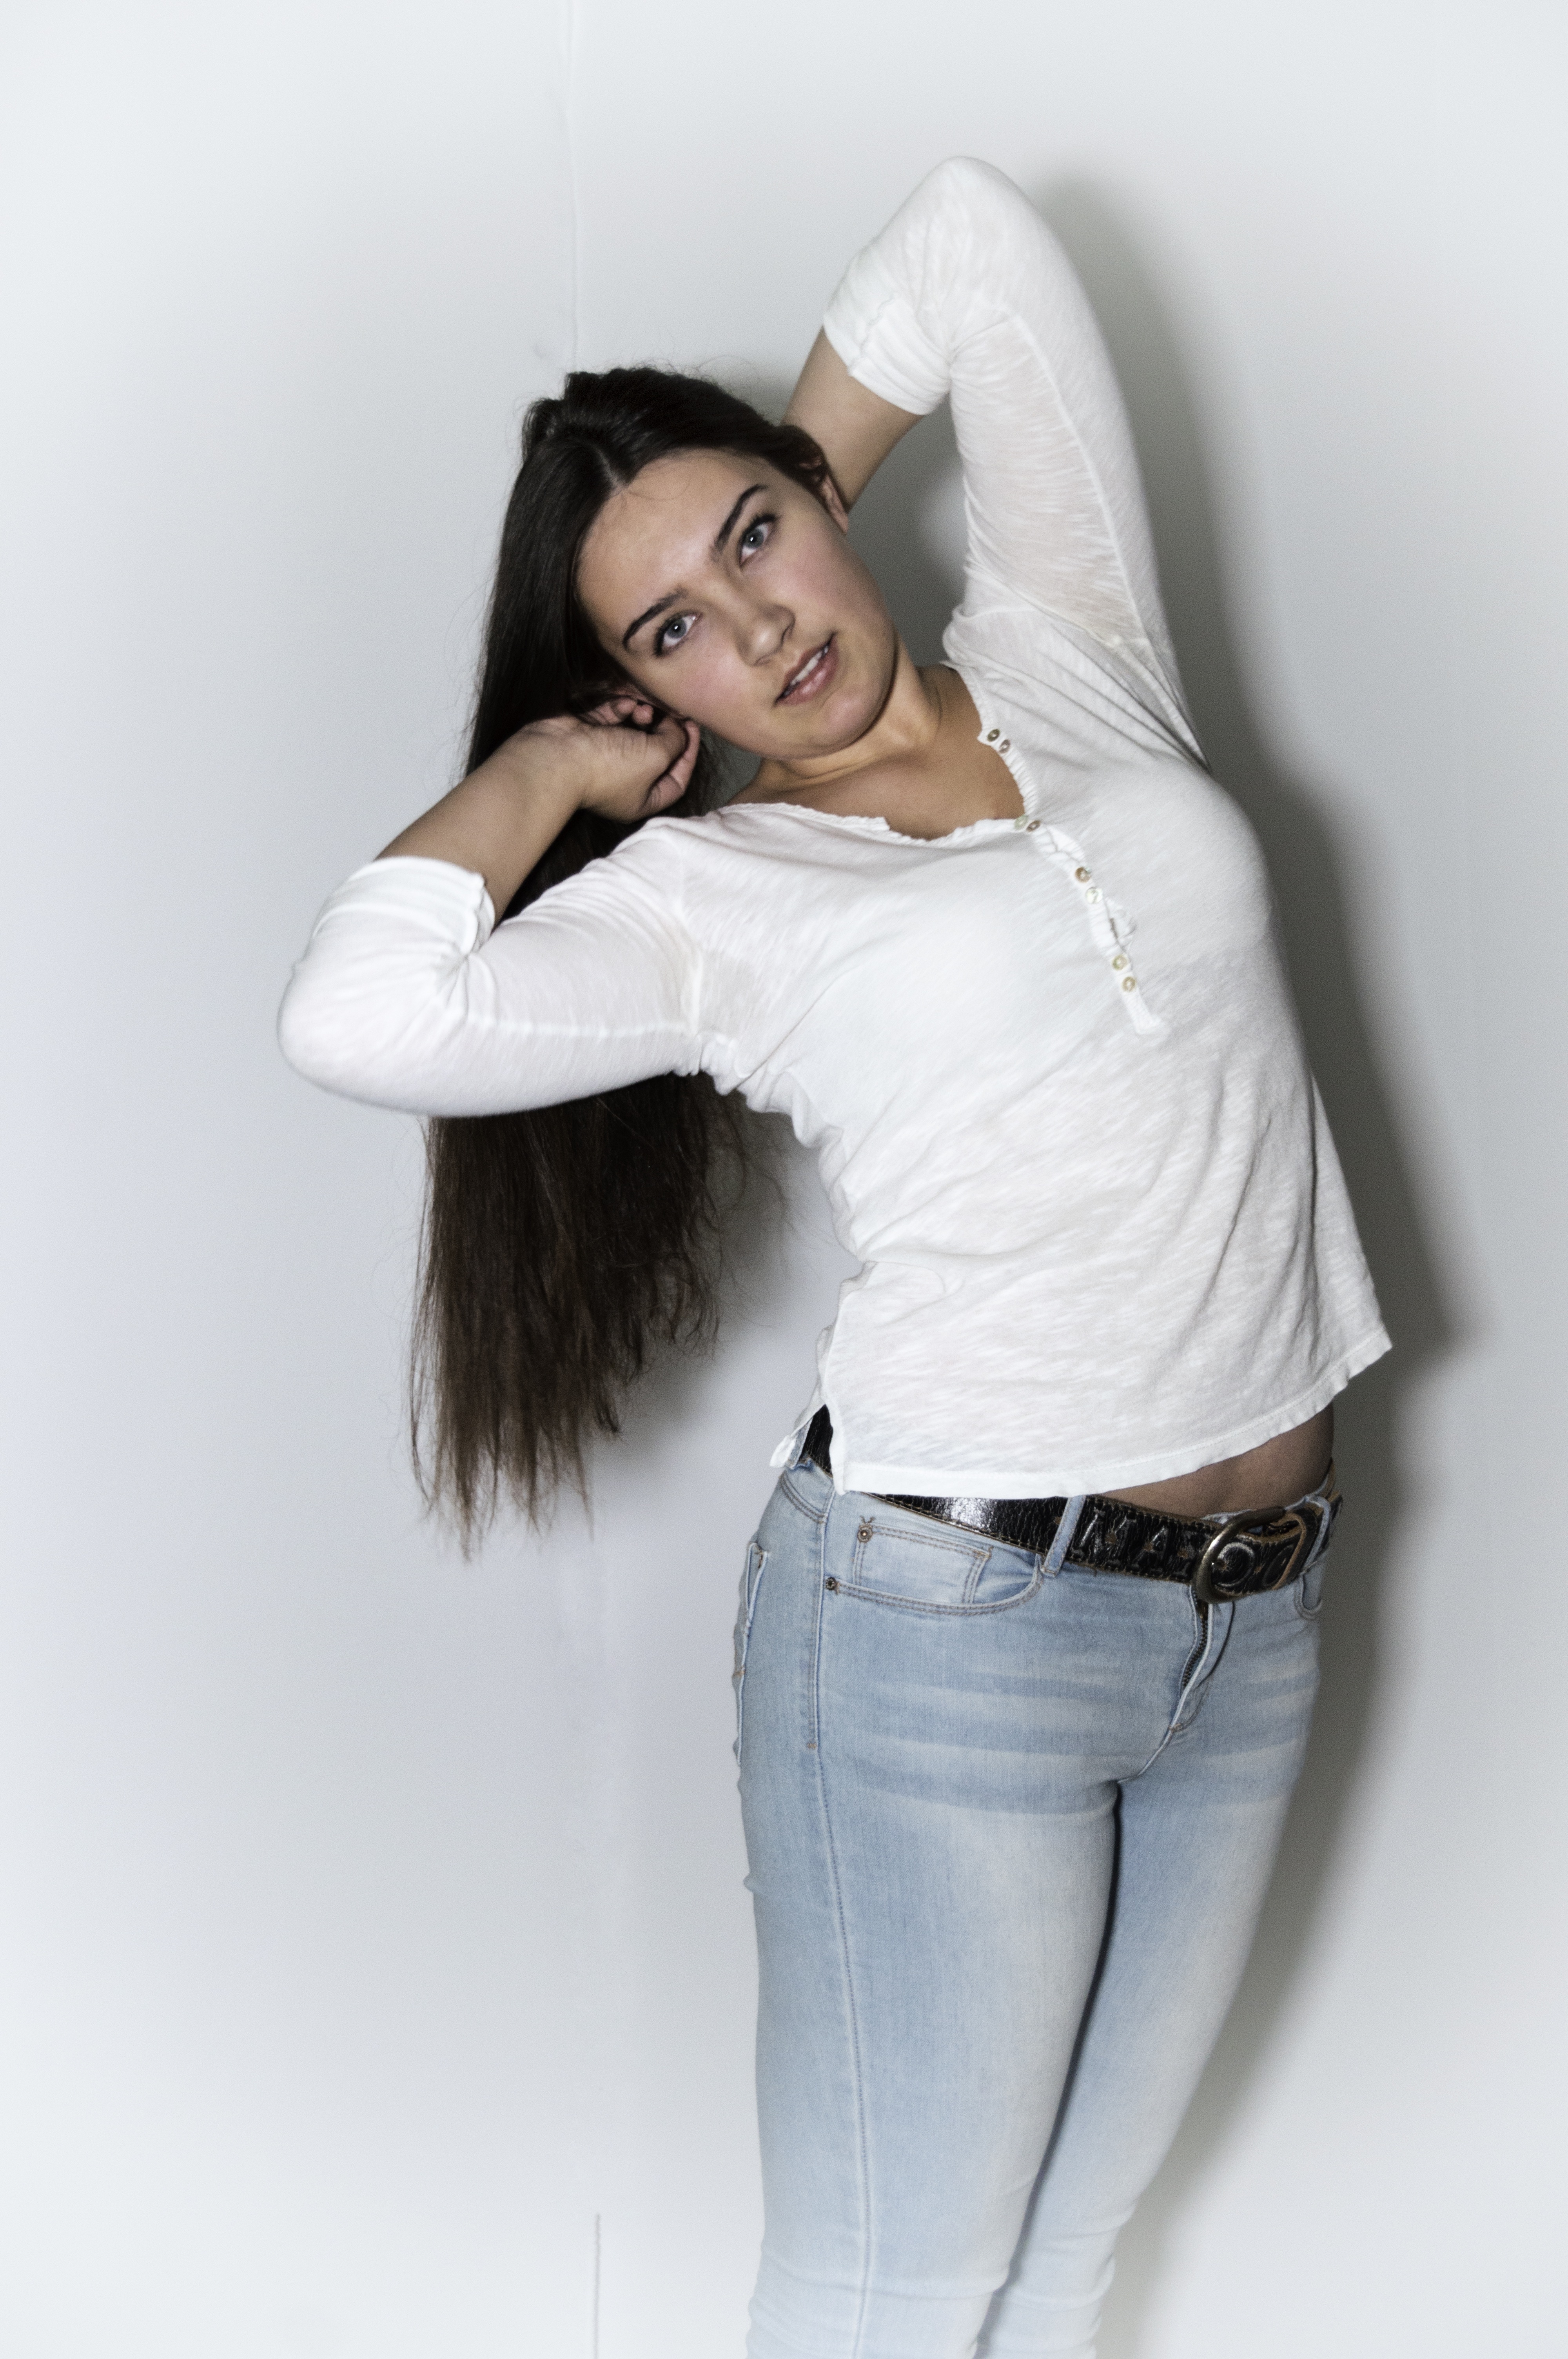
white, photography, leg, model, fashion, clothing, lady, hairstyle, human body, lovely, beauty, pretty, young girl, interaction, abdomen, photo shoot, portrait photography